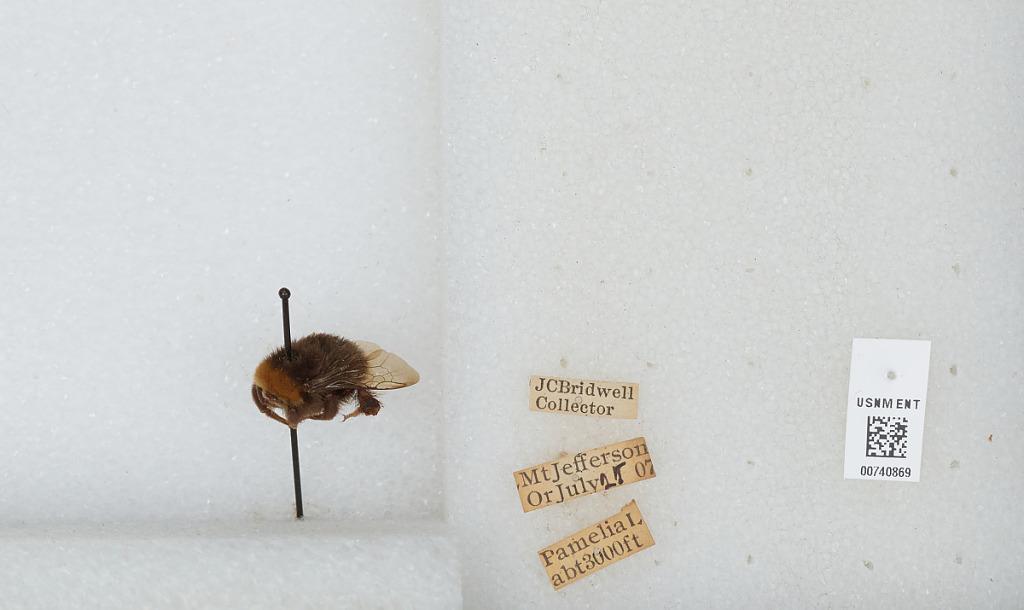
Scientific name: Bombus (Bombus) occidentalis Greene
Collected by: J. Bridwell
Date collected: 1907-7-27
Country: United States
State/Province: Oregon
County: Linn
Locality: Pamelia Lake, Mount Jefferson
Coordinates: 44.6544, -121.845